Timeline of women's suffrage in Texas

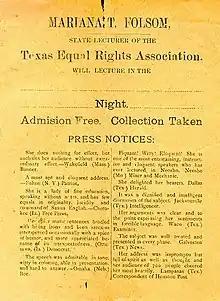
Flier for a lecture by Mariana T. Folsom sponsored by the Texas Equal Rights Association. 1884.

Throughout the 1910s, Eliza E. Peterson of Texarkana continues to speak around the country for the African American division of the WCTU of Texas. She also spoke out on women's suffrage.